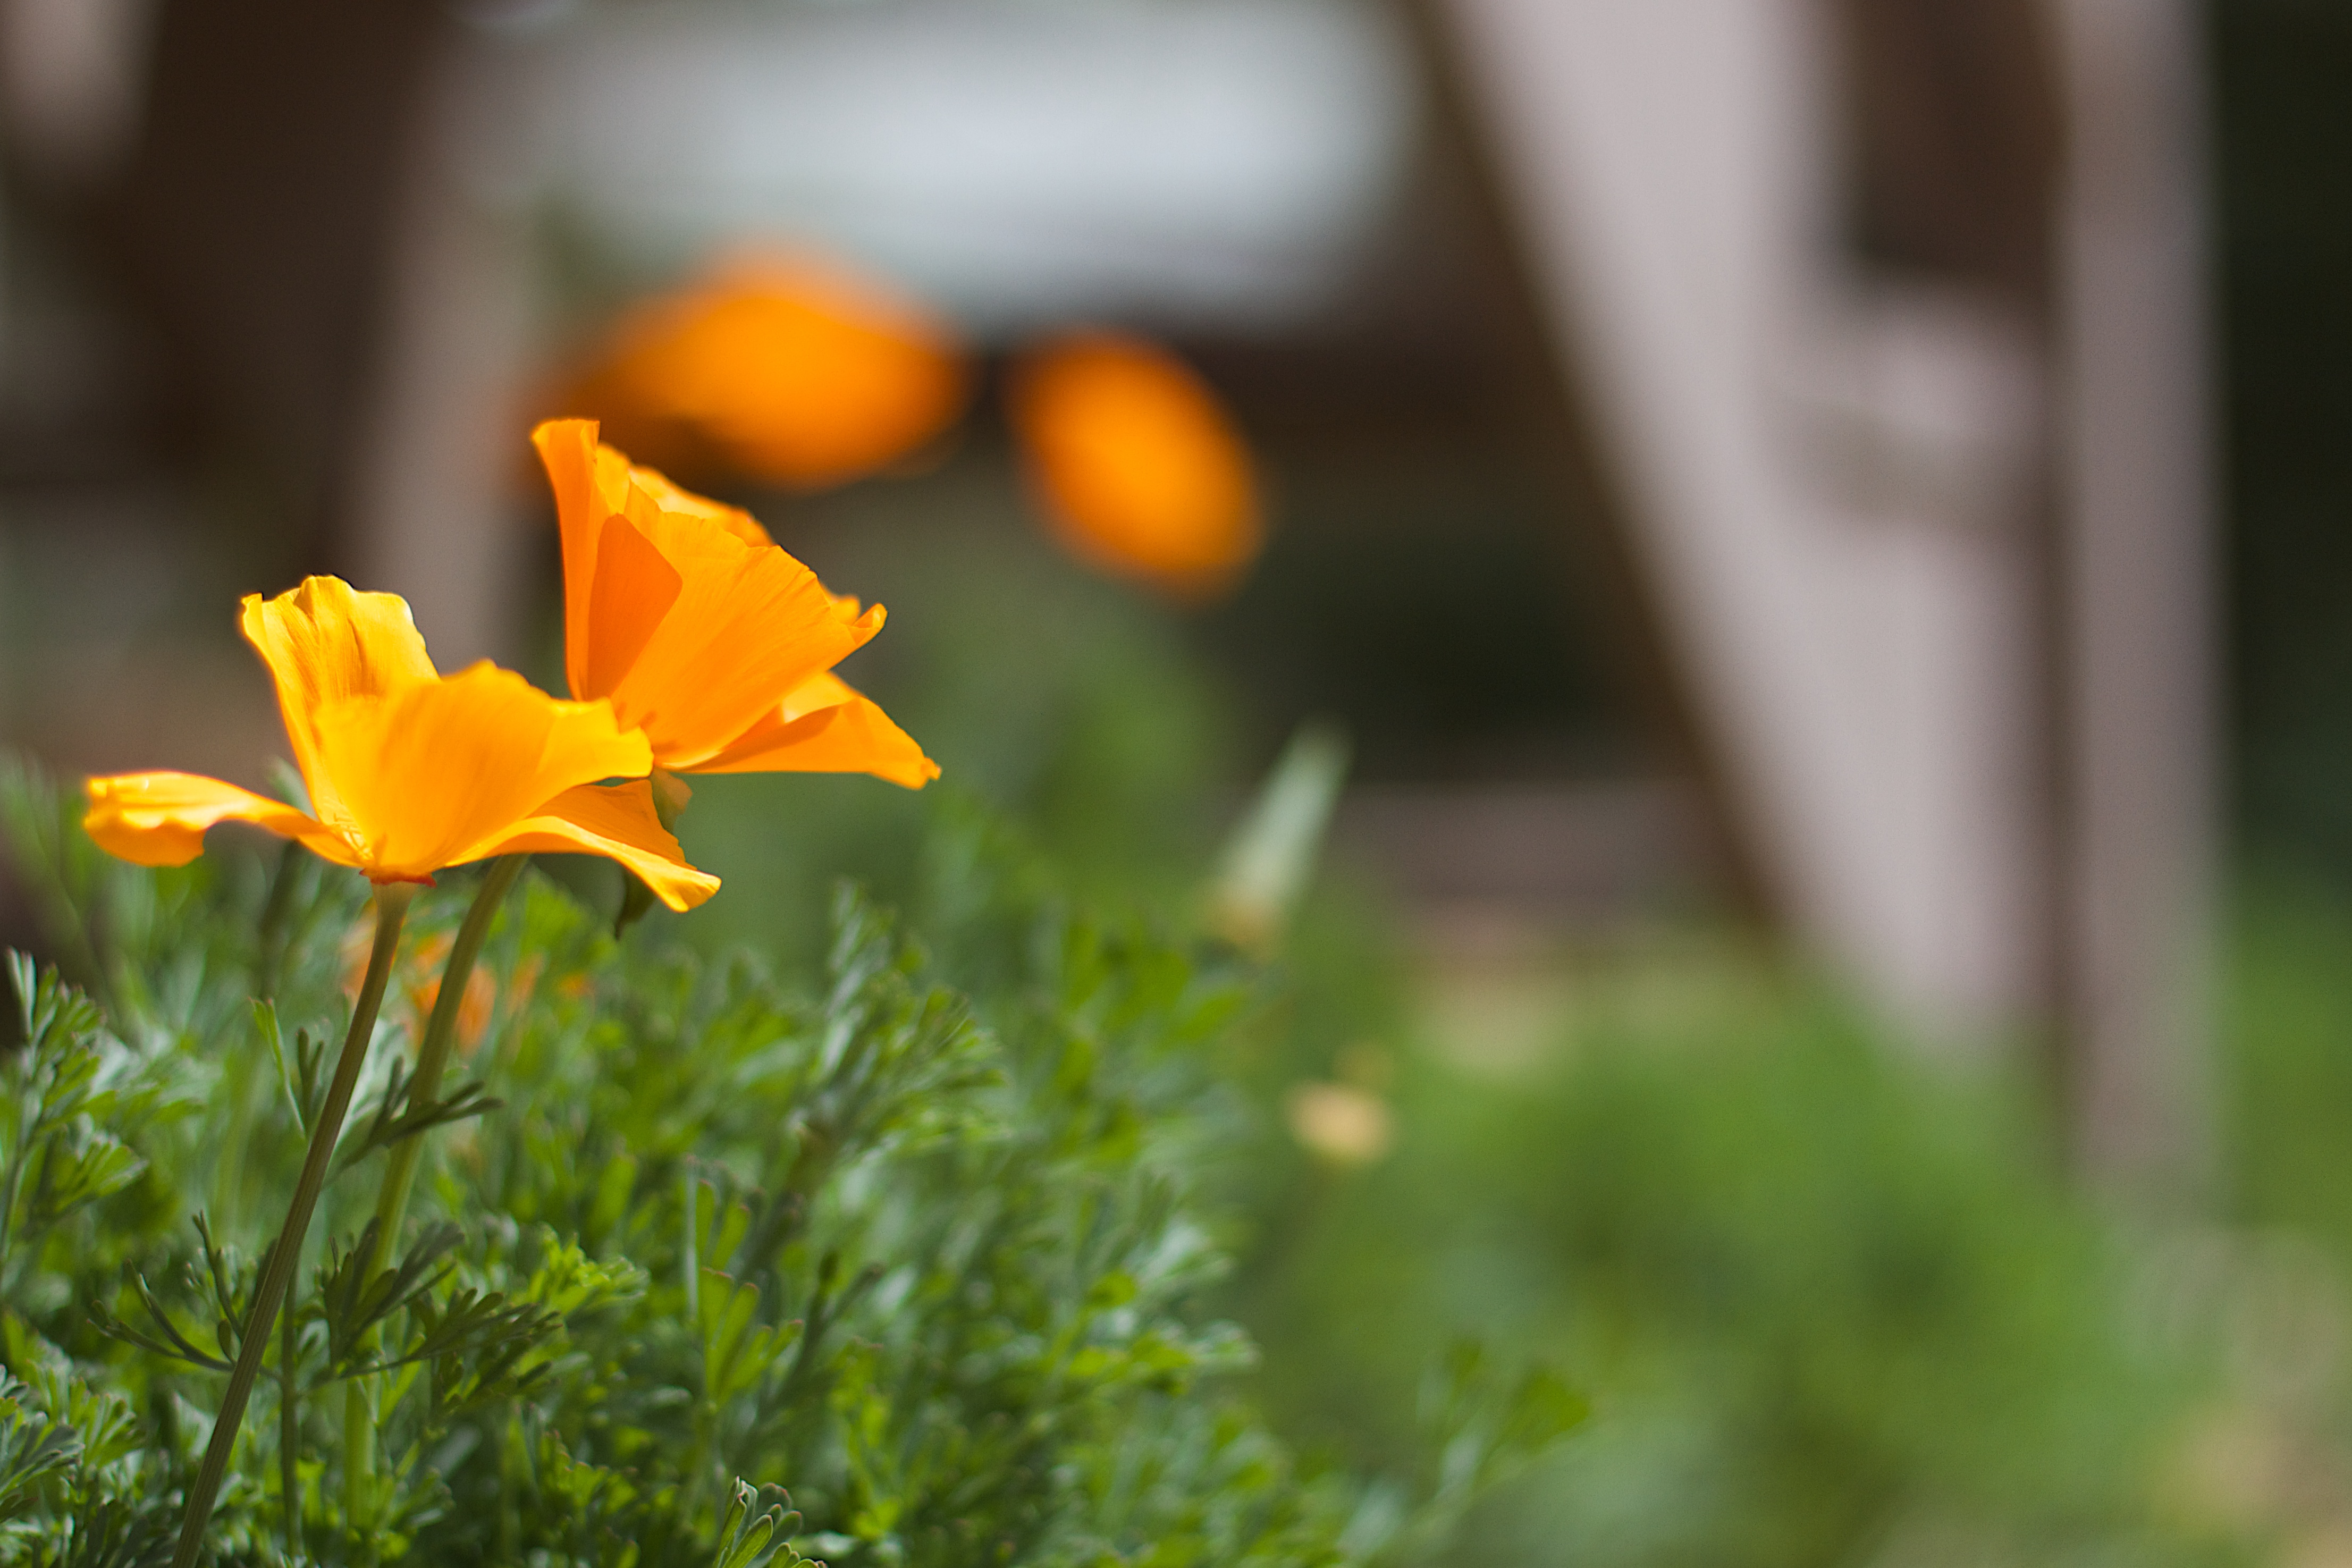
nature, grass, plant, meadow, sunlight, leaf, flower, petal, green, autumn, botany, yellow, flora, wildflower, close up, poppy, macro photography, flowering plant, land plant